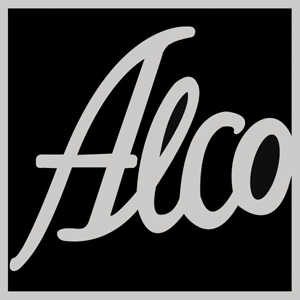
La société American Locomotive Company était une société américaine de construction de locomotives de 1901 à 1969.